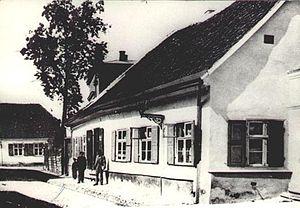
La maison d'Upsal ou maison d'Uppsala est l'un des plus anciens bâtiments en bois de Tartu en Estonie. Elle situe dans la partie nord de la vieille ville à proximité de l'église Saint-Jean. Son nom provient de la ville d'Uppsala qui est désormais jumelée avec Tartu.